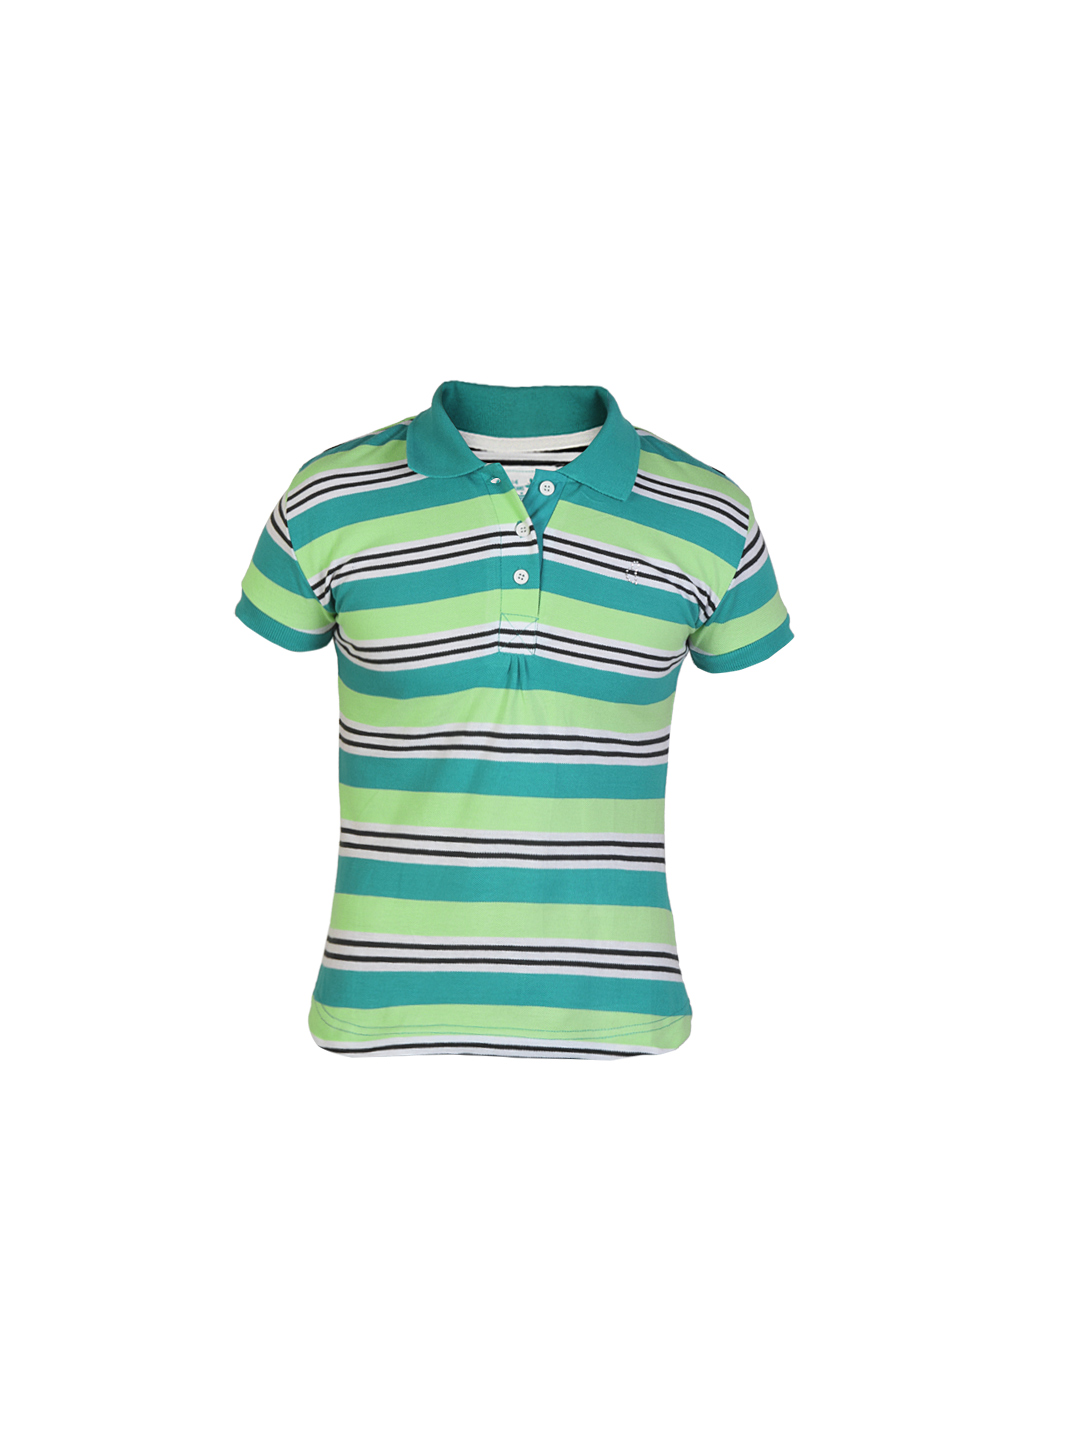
Gini and Jony Girls Polo Striped Blue T-shirt
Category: Apparel / Topwear / Tshirts
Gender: Girls
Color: Green
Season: Summer 2012
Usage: Casual